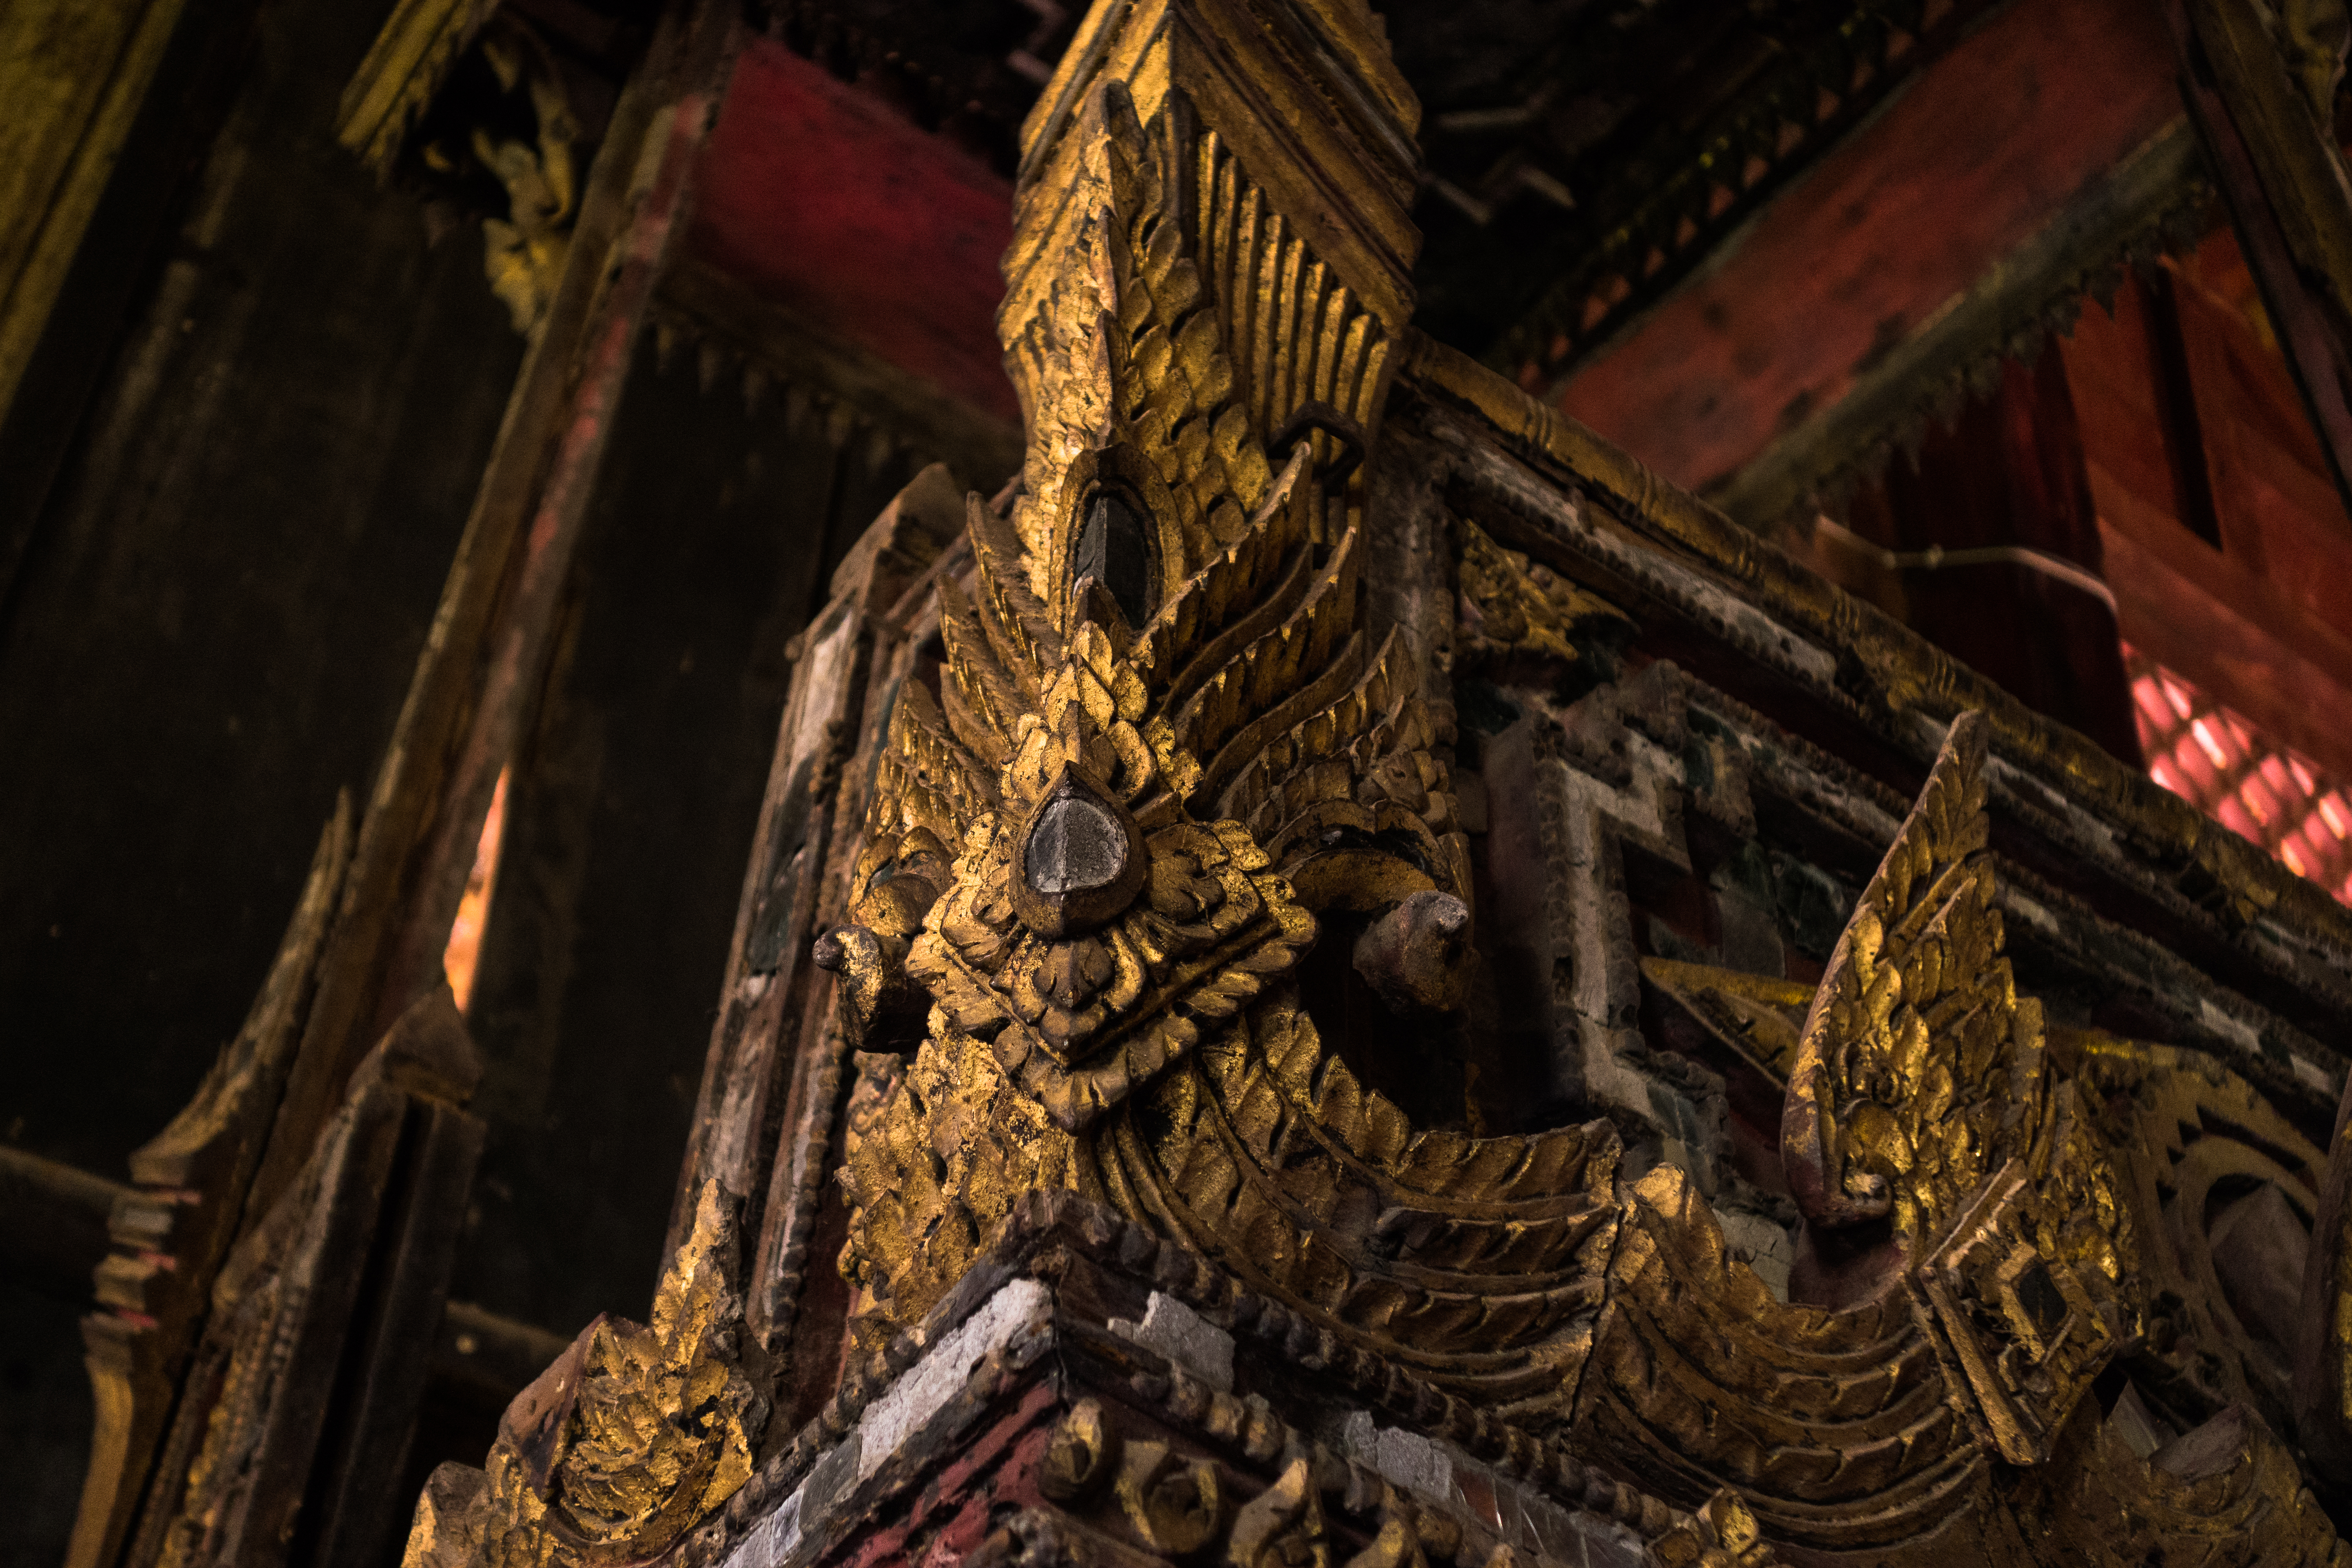
thai temple, tree, architecture, wood, night, fictional character, metal, screenshot